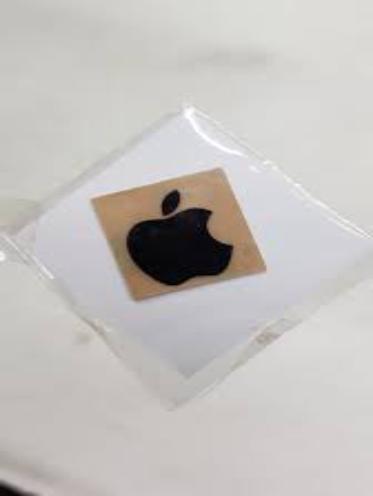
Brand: iPhone-1
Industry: Electronic